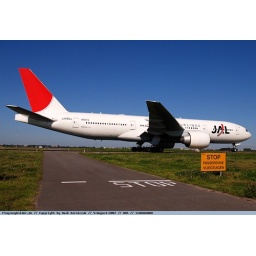
Look at this awesome wing...dosent the red tail look nice in the blue sky background